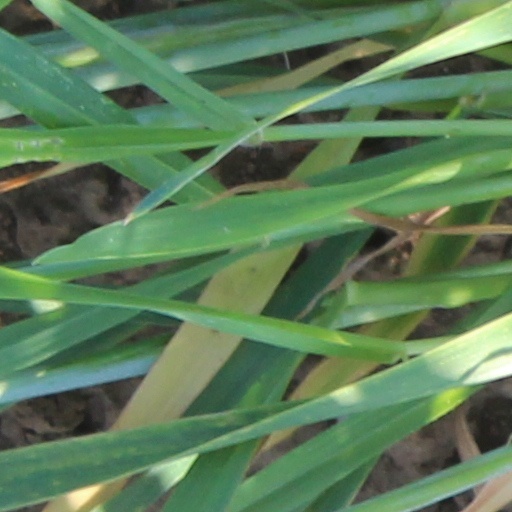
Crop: wheat